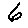
Label: 6